Jalore district

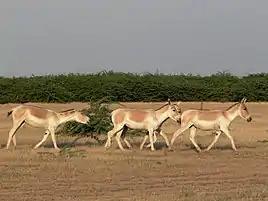
A group of female asses breaking into a run

Indian Wild Ass, a rare member of Indian Wildlife seems to be increasing in numbers and extending its range from Little Rann of Kutch in the neighbouring Indian State of Gujarat, where the world's last population of this subspecies had got confined to in recent years, and has gradually started moving out and colonising Greater Rann of Kutch also extending into the neighbouring State of Rajasthan in the bordering villages in Jalore district bordering the Rann of Kutch in Gujarat and in Khejariali and its neighbourhood where a 60 km area was transferred to the Rajasthan Forest Department by the revenue authorities in 2007. In Rankhar village a conservation reserve was established by the state government to conserve the wildlife in the area particularly Indian wild Ass. At this place Rebaris (camel and sheep breeders) live in the Prosopis juliflora jungles in the company of chinkaras, hyenas, common fox, desert cat and wolf etc.